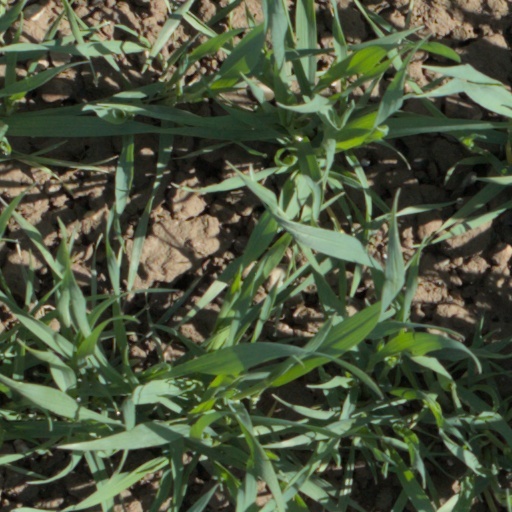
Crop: wheat